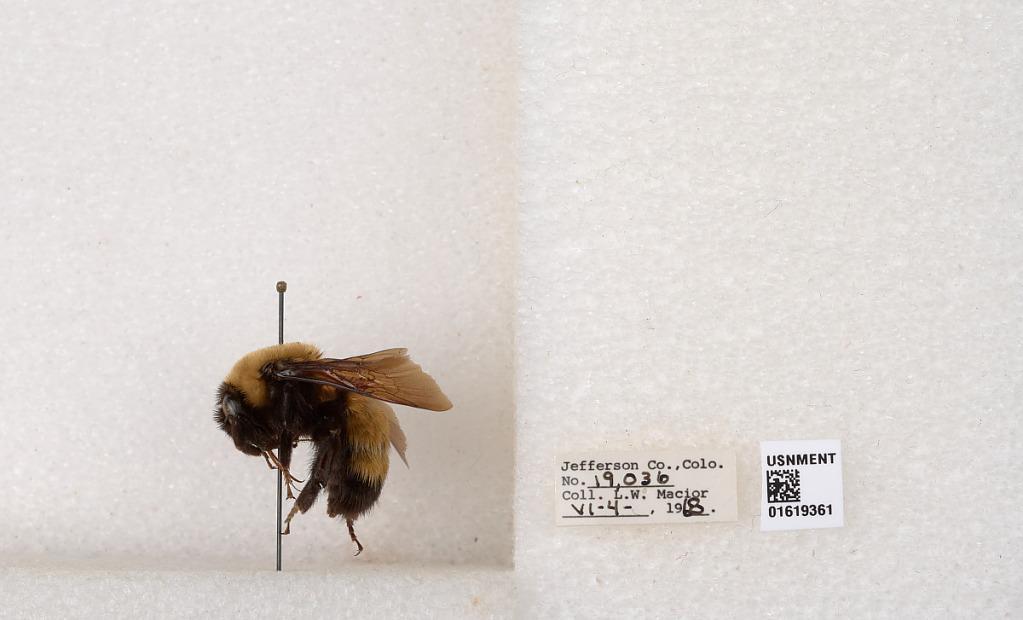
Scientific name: Bombus (Bombus) nevadensis Cresson